Gustavus Adolphus College

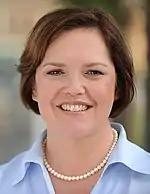
Margaret Anderson Kelliher, former Speaker of the Minnesota House of Representatives

Students and alumni of the college are known as Gusties. Most students live in one of 14 campus residence halls or college-owned houses/apartments; a small minority live in theme areas such as the Carlson International Center, CHOICE substance-free housing, and the Swedish House. Students with permission from the college may choose to live off campus, in St. Peter, or elsewhere.